Ryan Getzlaf

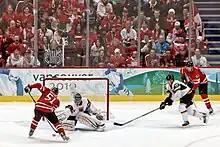
Getzlaf attempts a shot against German goaltender Thomas Greiss during the 2010 Winter Olympics

Getzlaf played his 500th career game on March 12, 2012, a 3–2 loss to the Colorado Avalanche. He played all 82 games for the Ducks in 2011–12 and led the team with 46 assists followed up by 11 goals and 57 points.